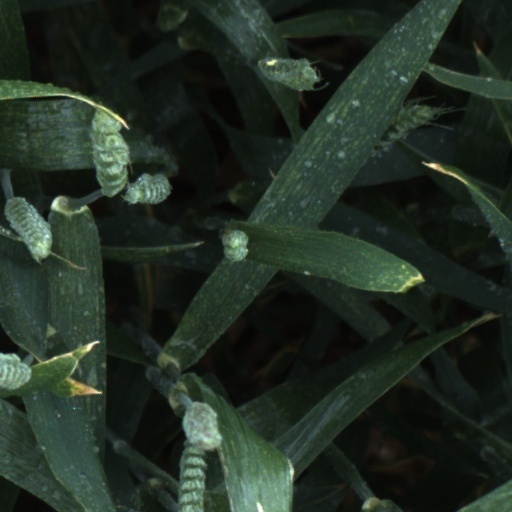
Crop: wheat